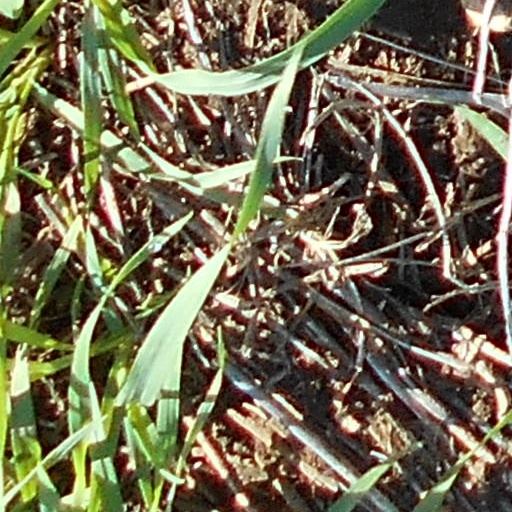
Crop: wheat